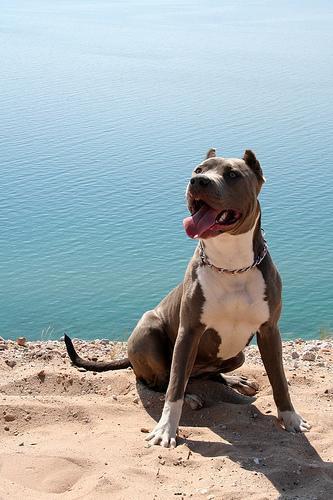
American_Staffordshire_terrier